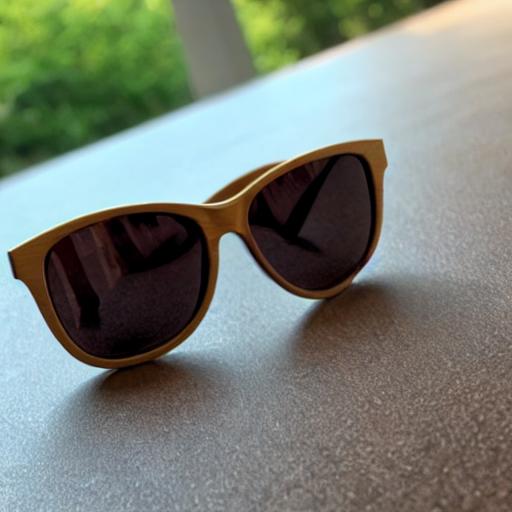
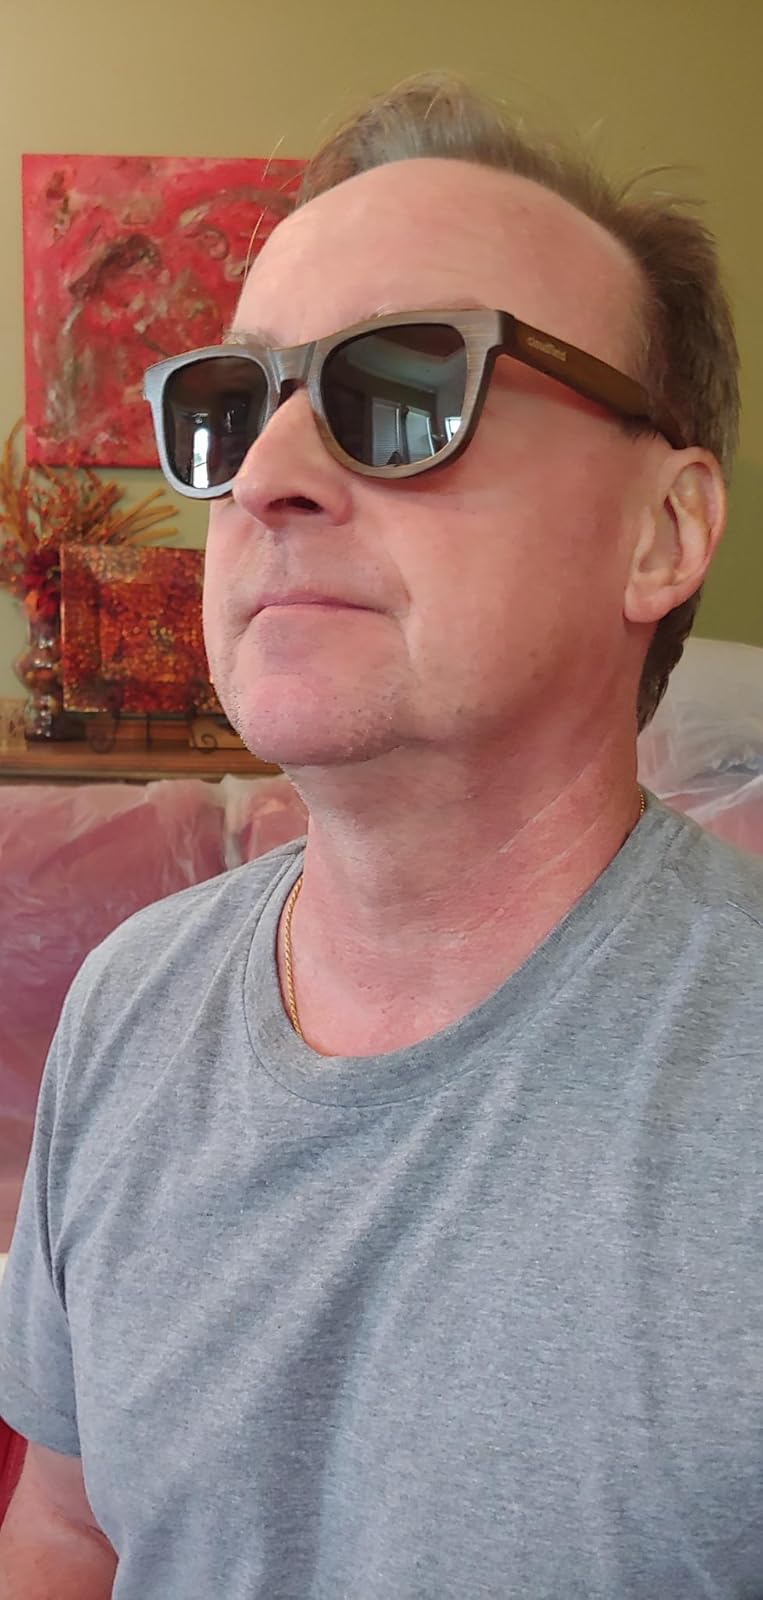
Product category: accessories_sunglasses
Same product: no